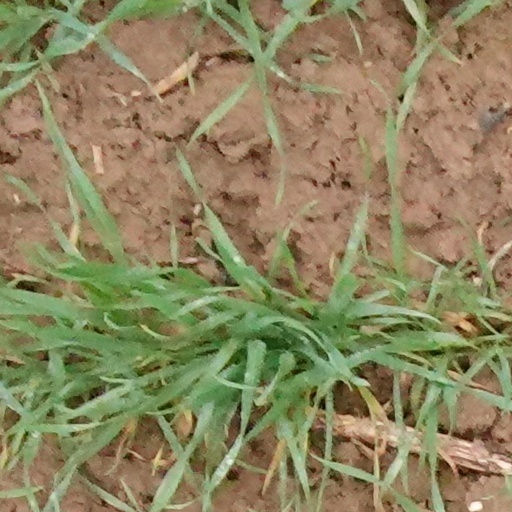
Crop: wheat